Street art

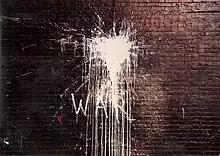
Early Street art by Jacek Tylicki, Lower East Side, New York City (1982)

Guerilla sculpture is the placement of sculptures in street settings without official approval; it developed from street art in England in the late 20th century. In addition to the nontraditional setting of the works of art involved, there are also many different techniques used in the creation of this artwork. The artists tend to work illegally and in secrecy to create and place these works in the dark of night, cloaked in mystery regarding their origins and creators. The sculptures are used to express the artist's views and to reach an audience that would not otherwise be reached through more traditional methods of displaying one's work to the public. In performing these acts of artistic expression, they are not working to gain acceptance or love of the people that they reach, but at times may even anger those who view their work.